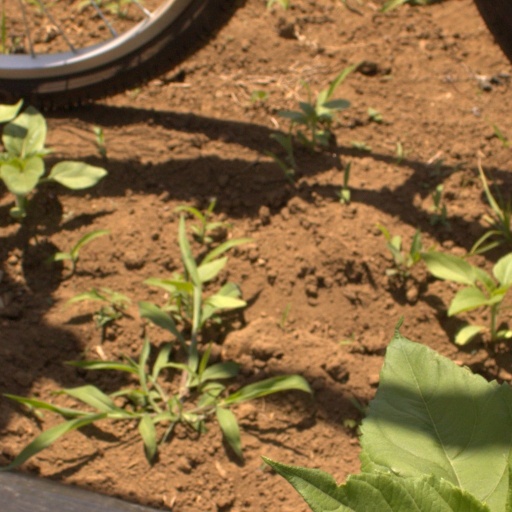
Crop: Jerusalem artichoke